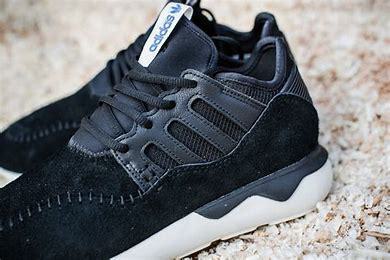
Brand: Adidas
Model: Tubular Runner